2021 New Caledonian independence referendum

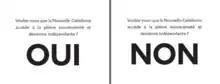
The question present on the voting ballots, using the same language as 2018 and 2021

While the 2020 referendum had witnessed intimidation and racist targeting of European-Caledonian voters by Kanaks in a few localities, no incidents took place in 2021. Beside the 2,000 gendarmes deployment, authorities prohibited the sale of alcohol and fuel on the voting day, as well as carrying arms.